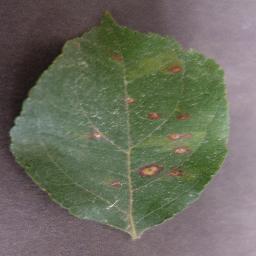
Label: Apple___Cedar_apple_rust